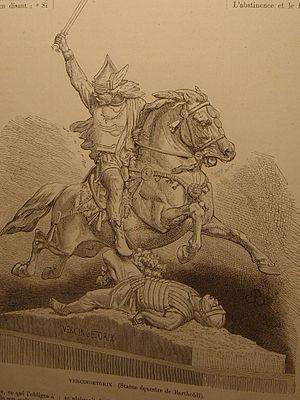
Le monument de Gergovie ou monument commémoratif à Vercingétorix est une œuvre de l'architecte clermontois Jean Teillard élevé en 1900 sur le bord oriental du plateau de Gergovie, à quelques kilomètres au sud de Clermont-Ferrand dans le Puy-de-Dôme, pour célébrer la victoire de Vercingétorix sur César sur ce site en 52 av. J.-C.
La statue équestre de Vercingétorix est une statue équestre en bronze installée en 1903 à Clermont-Ferrand, sur la place de Jaude, sculptée par Auguste Bartholdi, et représentant Vercingétorix, chef des Avernes et vainqueur du siège de Gergovie qui s'est déroulé non loin.